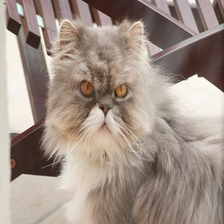
Species: cat
Breed: Persian